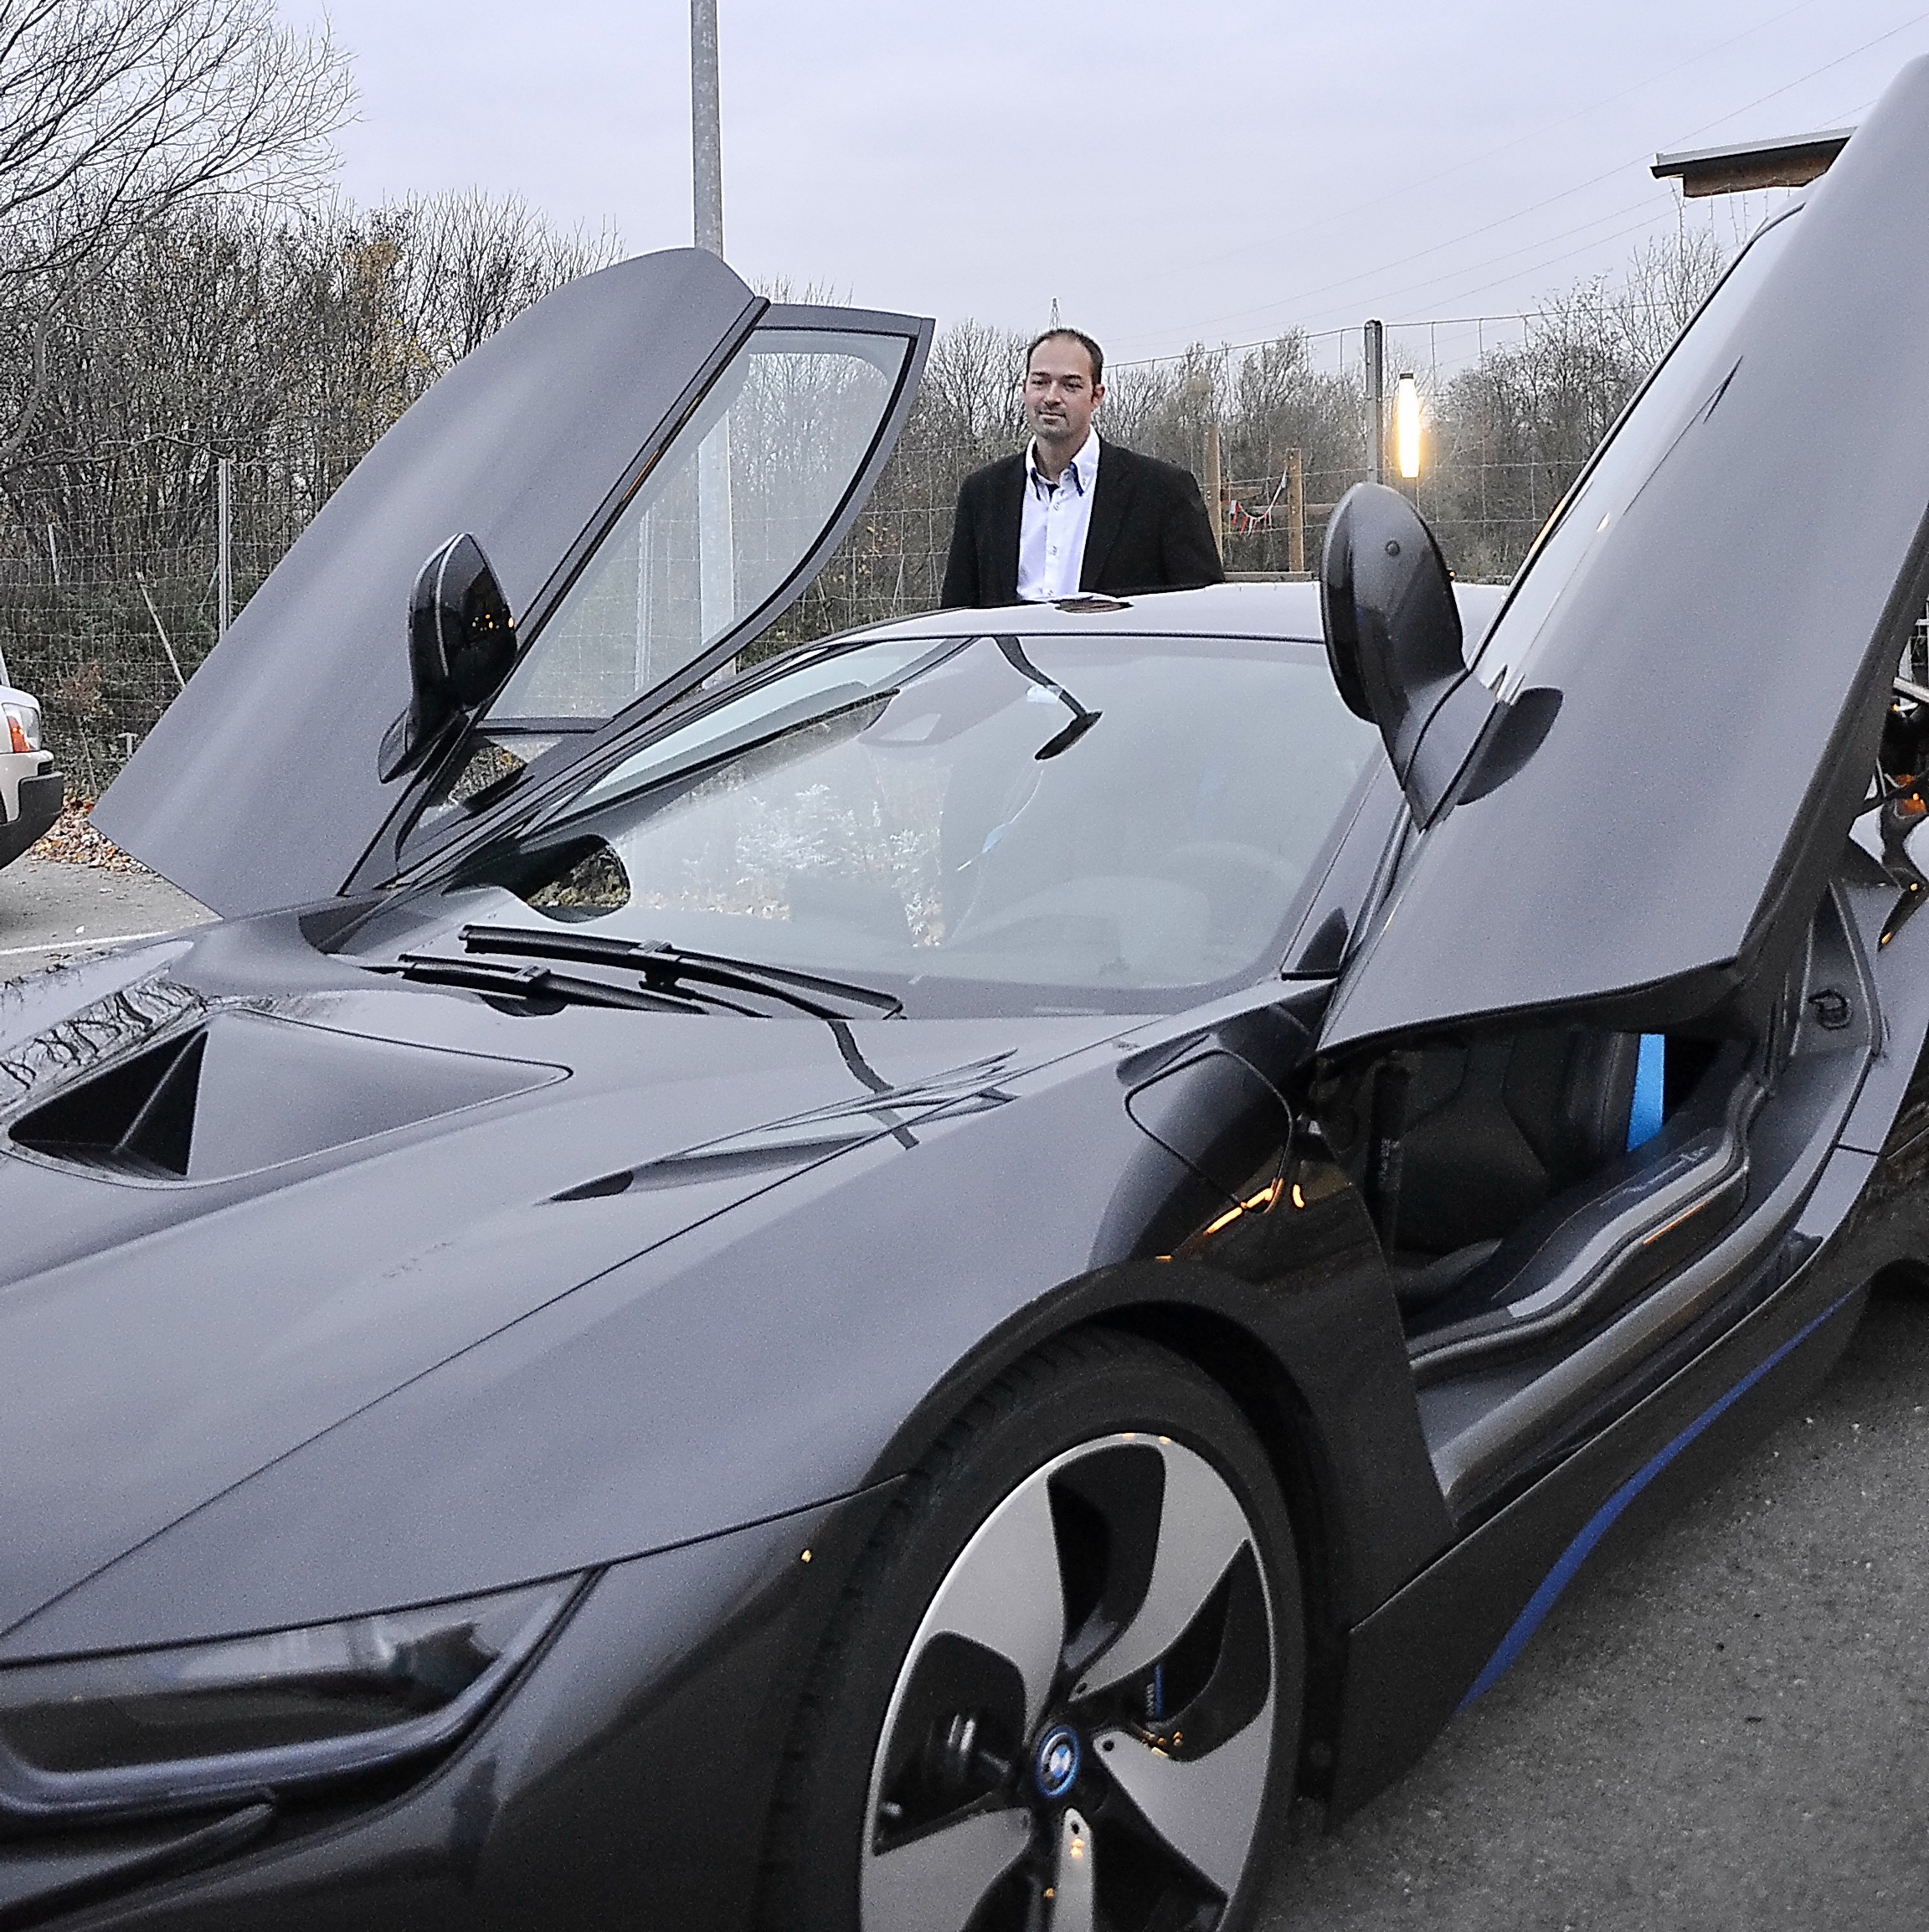
car, wheel, vehicle, auto, sports car, supercar, luxury, bmw, land vehicle, automobile make, automotive design, luxury vehicle, performance car